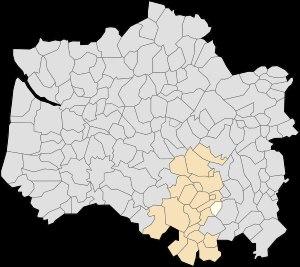
Sainte-Austreberthe est une commune française située dans le département du Pas-de-Calais en région Hauts-de-France.